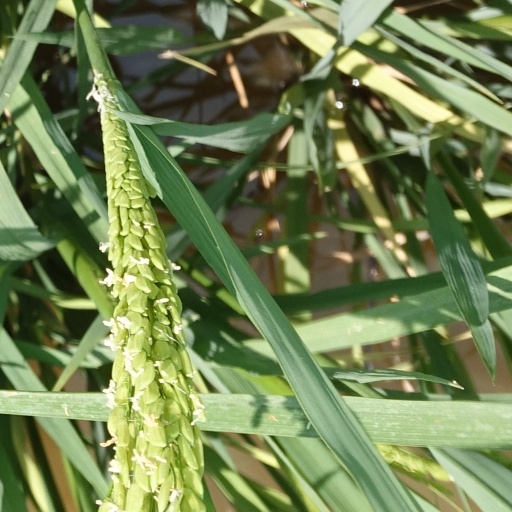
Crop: rice